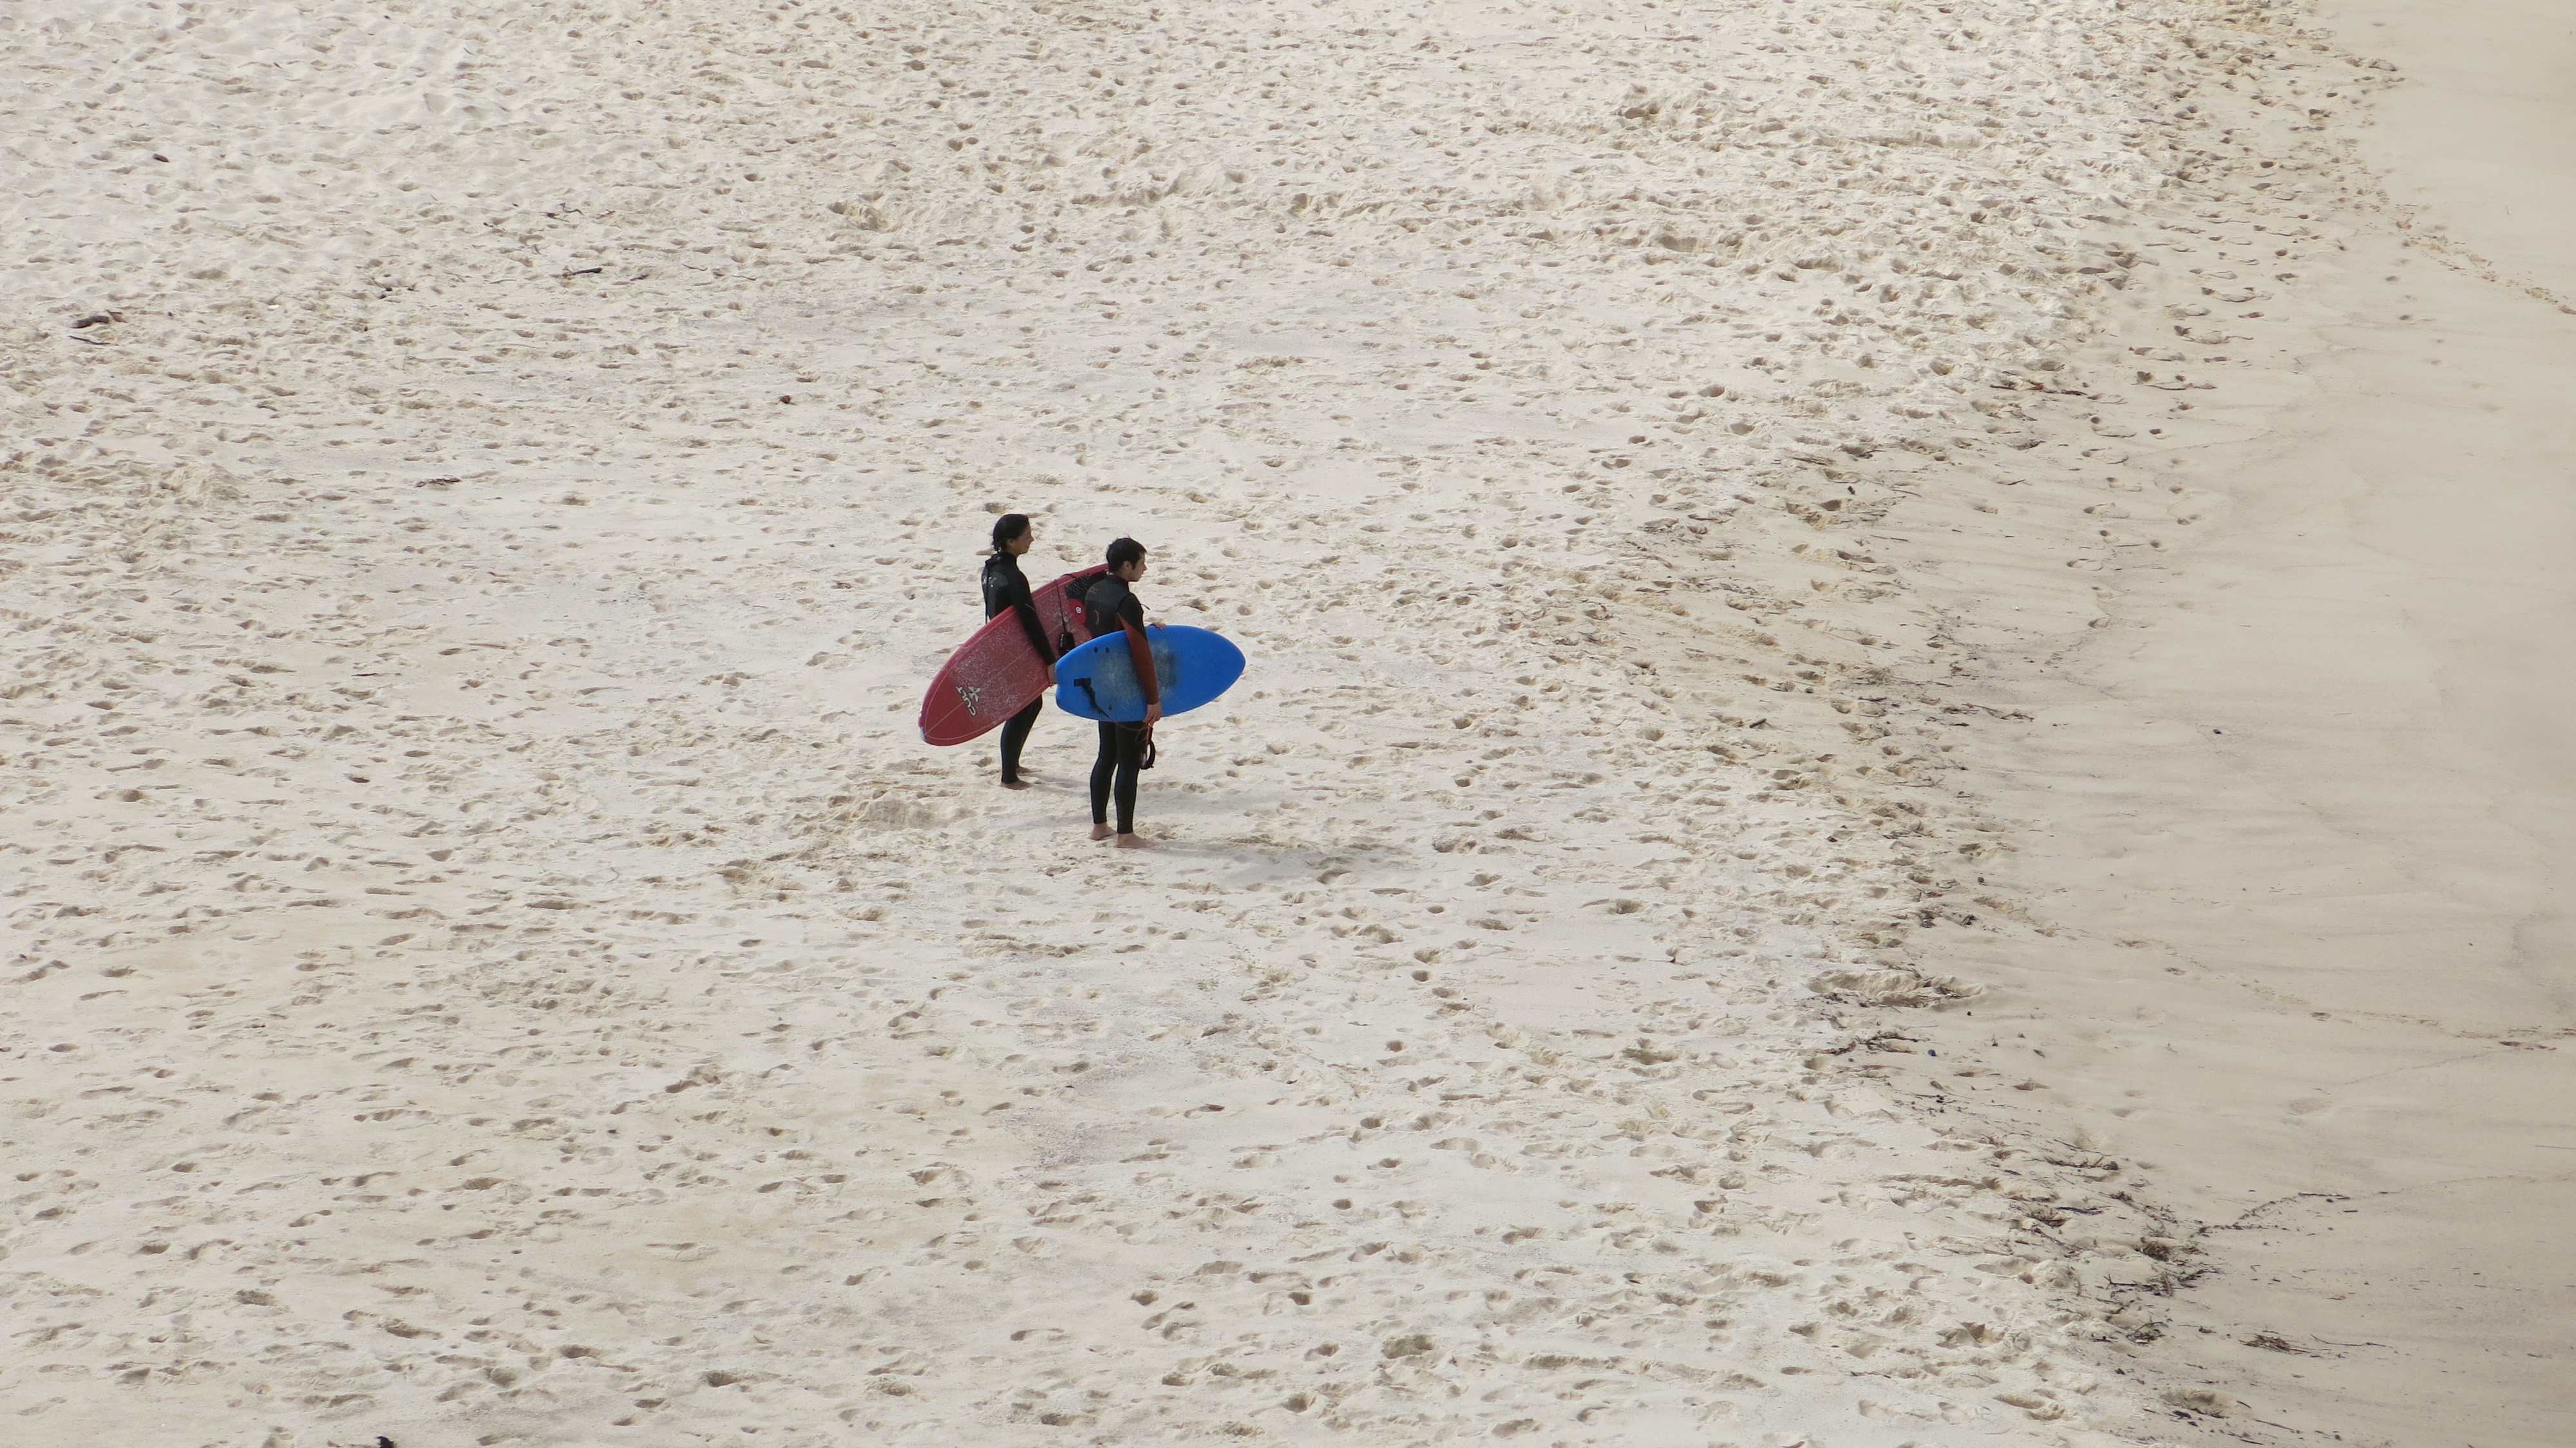
beach, sea, coast, water, sand, ocean, person, board, vacation, travel, surfer, male, surf, surfing, young, surfboard, material